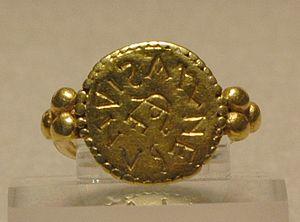
Bague sigillaire portant un monogramme interprété comme «
Michel Fleury est un historien, archéologue et archiviste français. Il dirigea de nombreuses recherches sur Paris. Il est inhumé dans le cimetière de l'église Saint-Germain de Loisé, à Mortagne-au-Perche.
Arégonde, née vers 516 et morte entre 574 et 580, est une reine des Francs. Elle est la troisième des sept épouses du roi Clotaire Iᵉʳ, mort en 561.
La chevalière, encore appelée anneau sigillaire, est une bague à large chaton sur laquelle sont gravées des armoiries ou des initiales. Les bagues destinées à servir de sceau présentent un motif gravé en creux qui a varié de l'Égypte antique jusqu'à nos jours, passant du cartouche hiéroglyphique aux représentations mythologiques, effigies de princes, symboles, armoiries ou inscriptions.